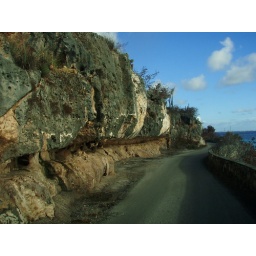
Limestone Cave wall in the road